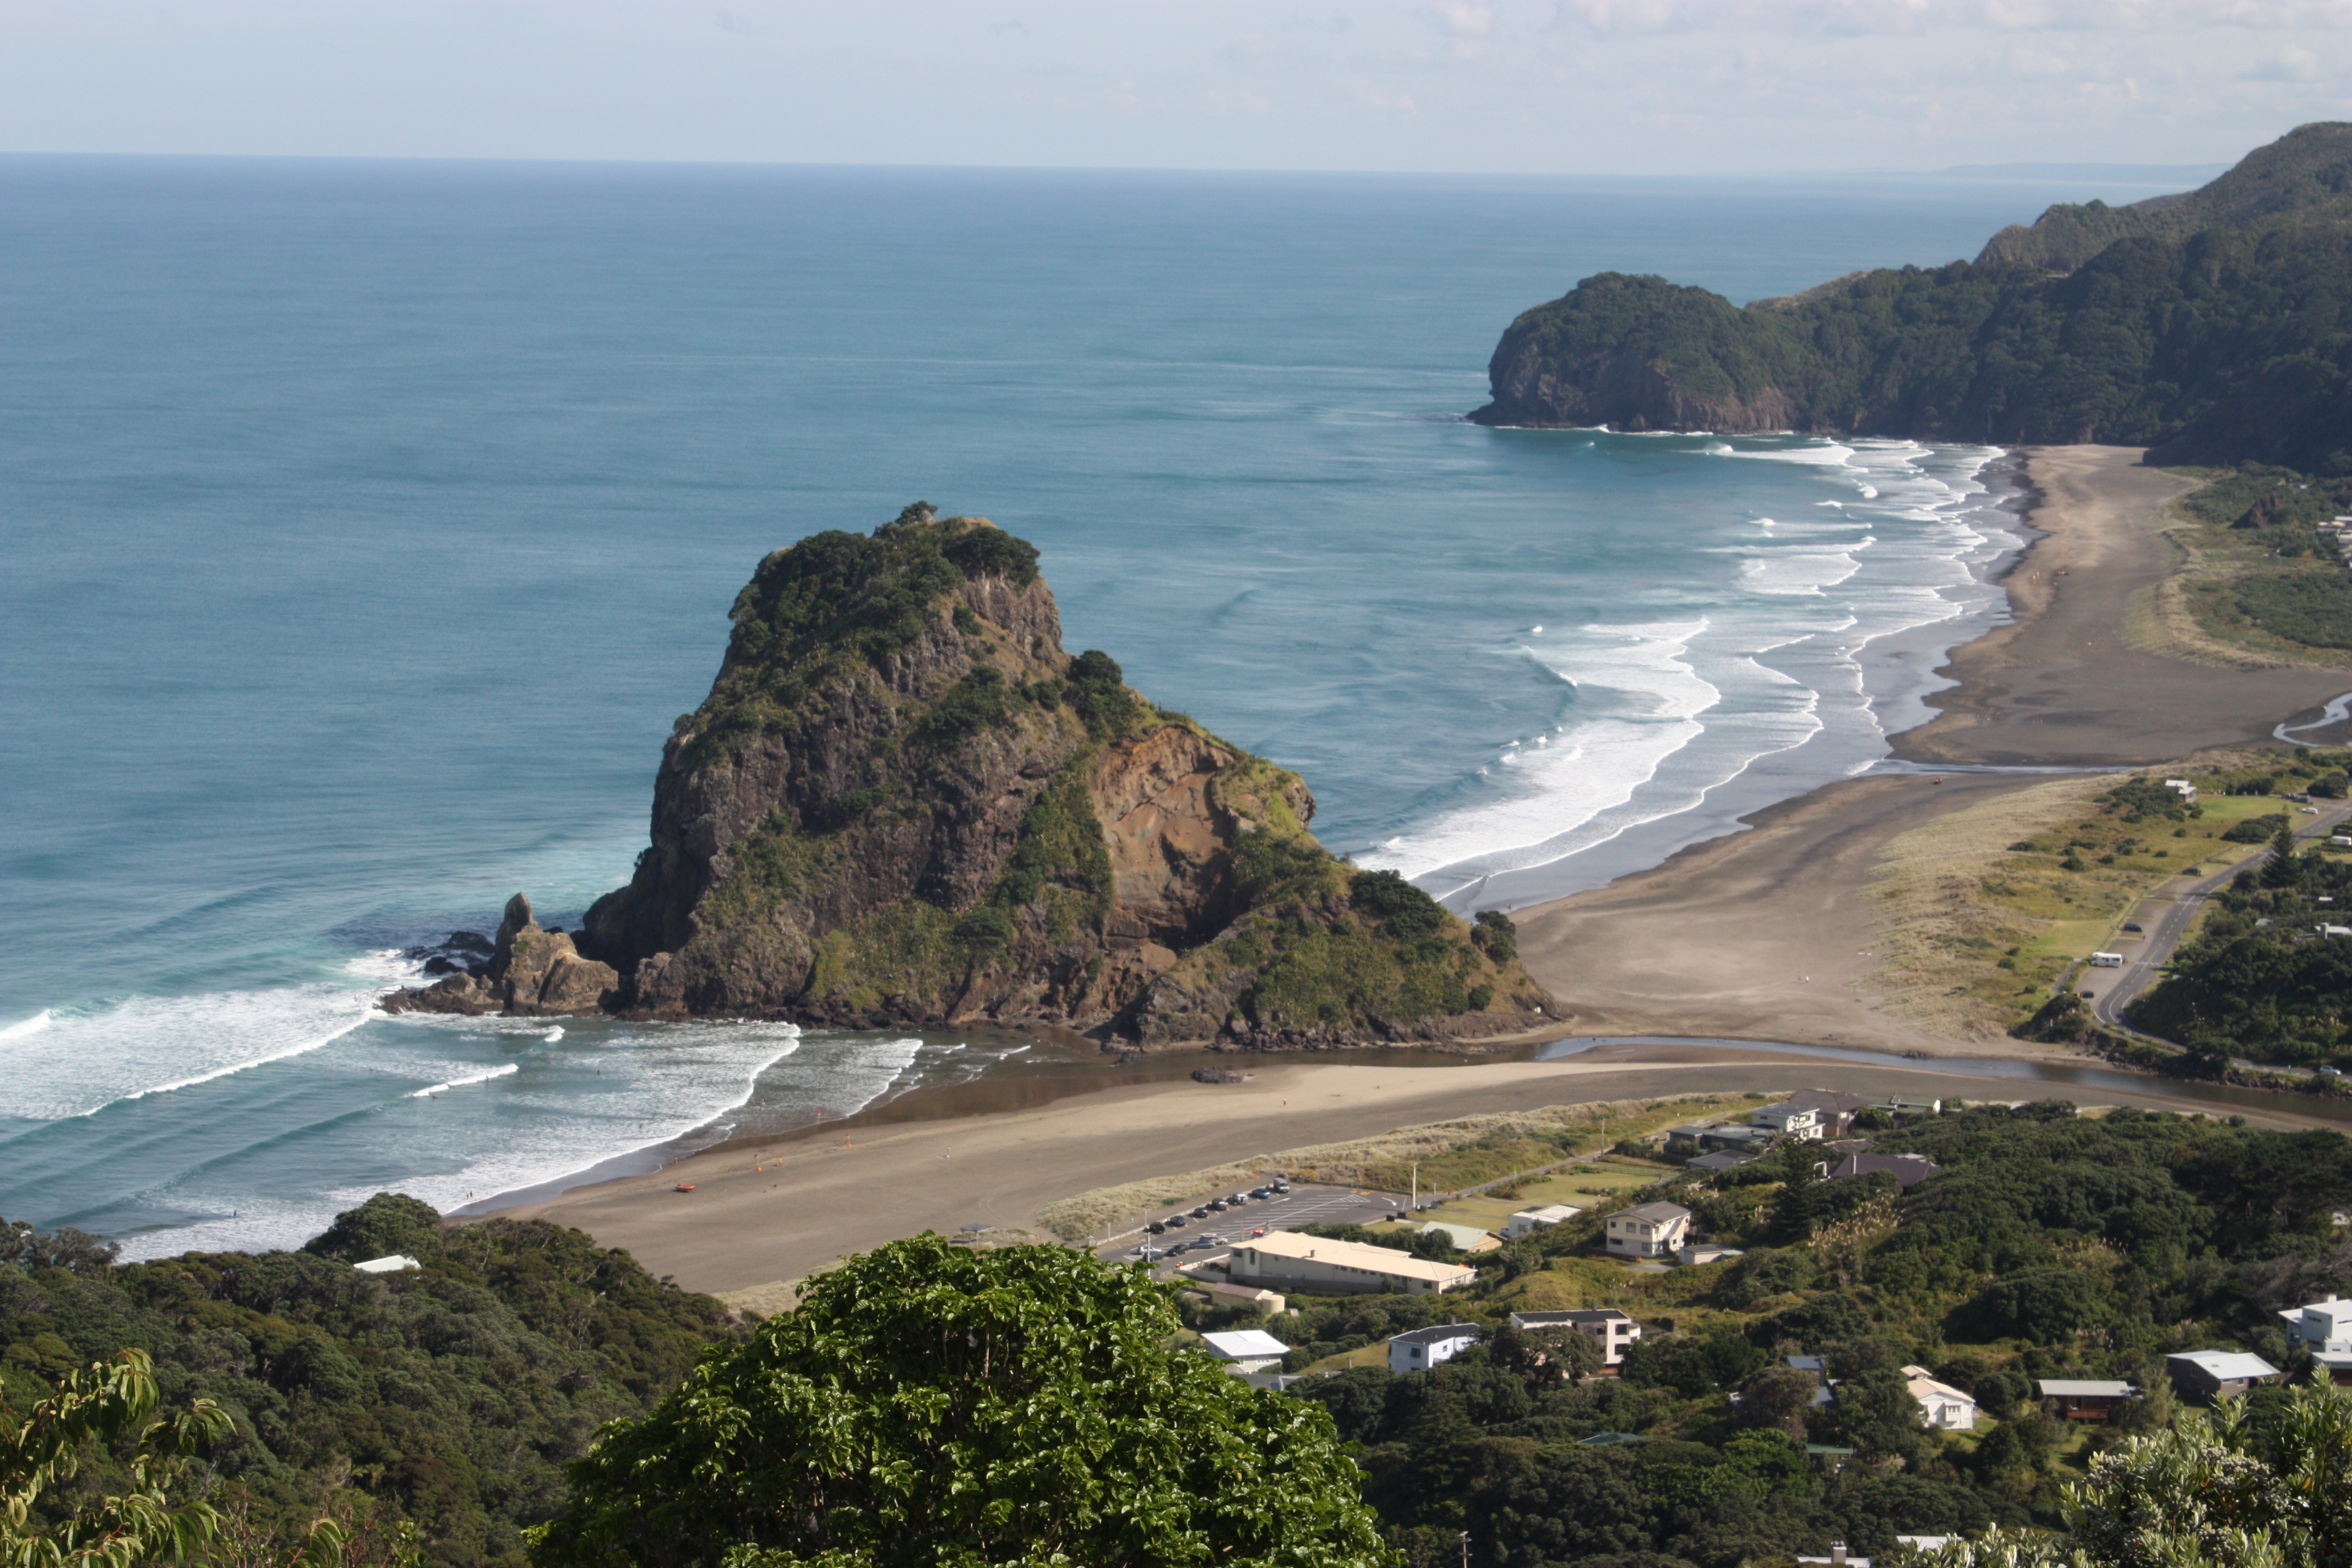
beach, sea, coast, rock, ocean, shore, cliff, cove, tower, bay, terrain, body of water, headland, new zealand, auckland, cape, piha, islet, landform, geographical feature, promontory, lion rock